Simo Häyhä

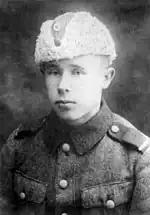
Häyhä in his Civil Guard uniform,

Häyhä joined the Finnish voluntary militia, the Civil Guard ("Suojeluskunta"), at age 17. He excelled in shooting competitions in the Viipuri Province, and his home was reportedly filled with trophies for marksmanship. Not keen to hog the spotlight, he usually stood at the back in group photos during his youth, until his later successes forced him to take centre stage.